Lewisham station

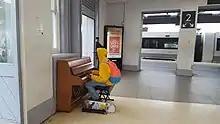
The piano on the station concourse

After the Second World War and following nationalisation on 1 January 1948, the station fell under the auspices of British Railways' Southern Region.